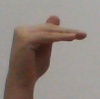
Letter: khaa